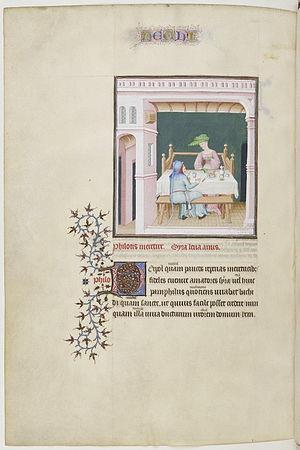
Hecyra est une comédie latine œuvre du poète comique romain Térence, sur une musique pour flûtes égales de Flaccus, esclave de Claudius.